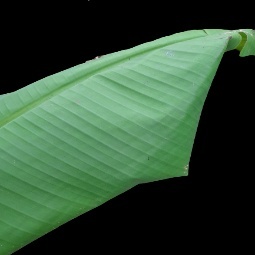
Label: Calcium